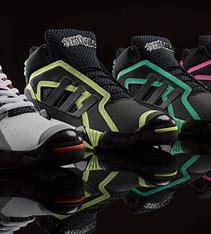
Brand: adidas
Model: Streetball Basketball